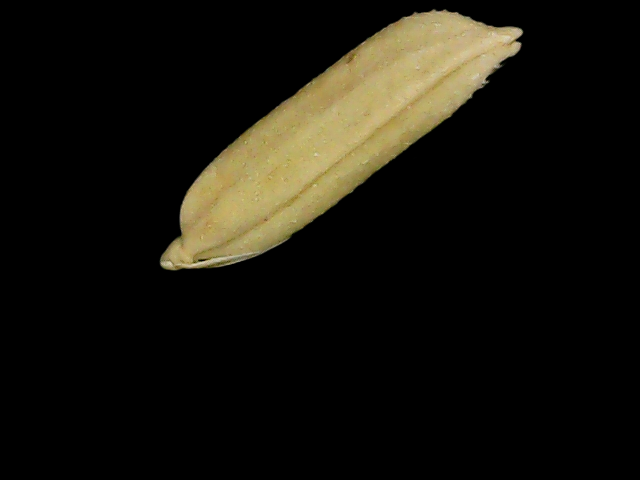
Rice variety: Bd75